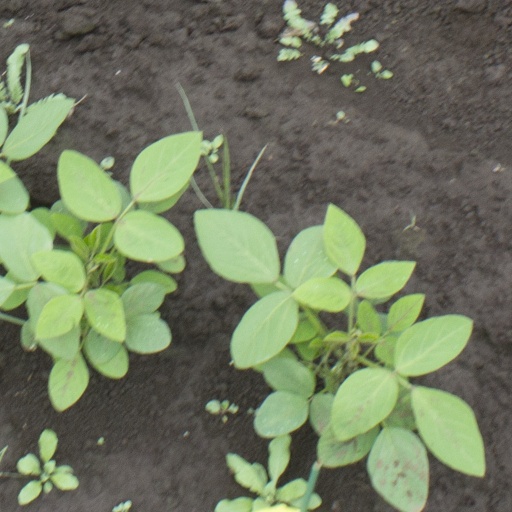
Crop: soybean